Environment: real
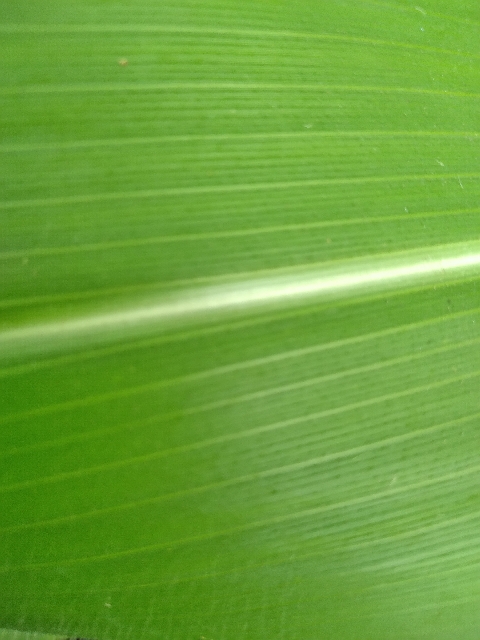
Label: healthy